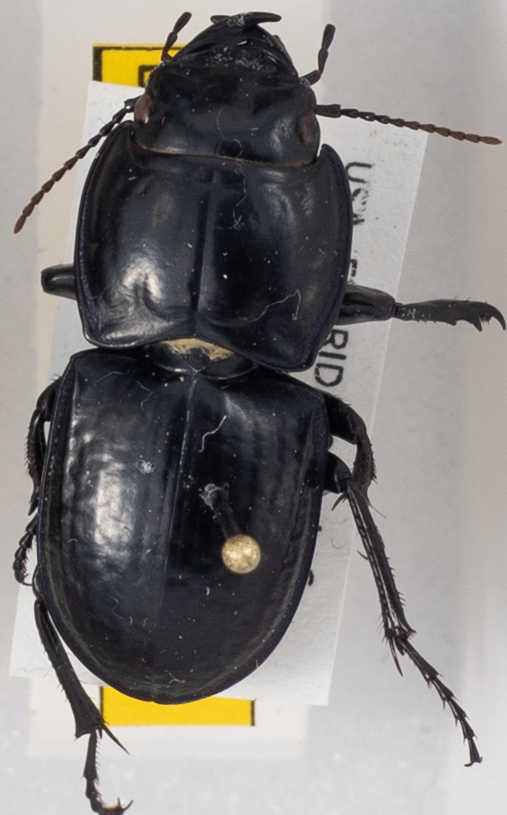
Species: Pasimachus sublaevis
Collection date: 2018-07-17
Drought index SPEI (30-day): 1.93
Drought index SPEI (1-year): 1.45
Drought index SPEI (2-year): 0.84